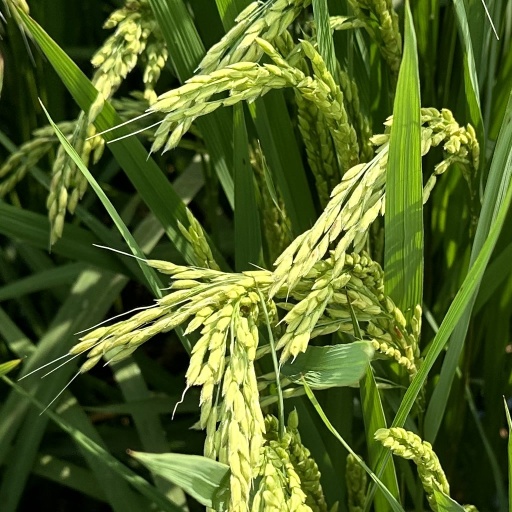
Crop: rice